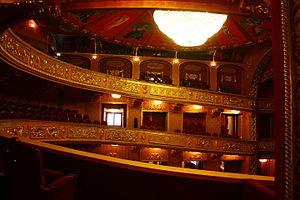
Skopje 2014 est une vaste campagne d'aménagement et de construction qui doit donner un nouveau visage au centre de Skopje, capitale de la République de Macédoine. La ville, détruite par un tremblement de terre en 1963, présente en effet un urbanisme moderniste dépourvu de monuments historiques et d'édifices prestigieux, habituels dans le paysage des autres capitales européennes. L'opération prévoit notamment la reconstruction de monuments emblématiques disparus lors du séisme ainsi que la création de musées, de monuments commémoratifs, etc.